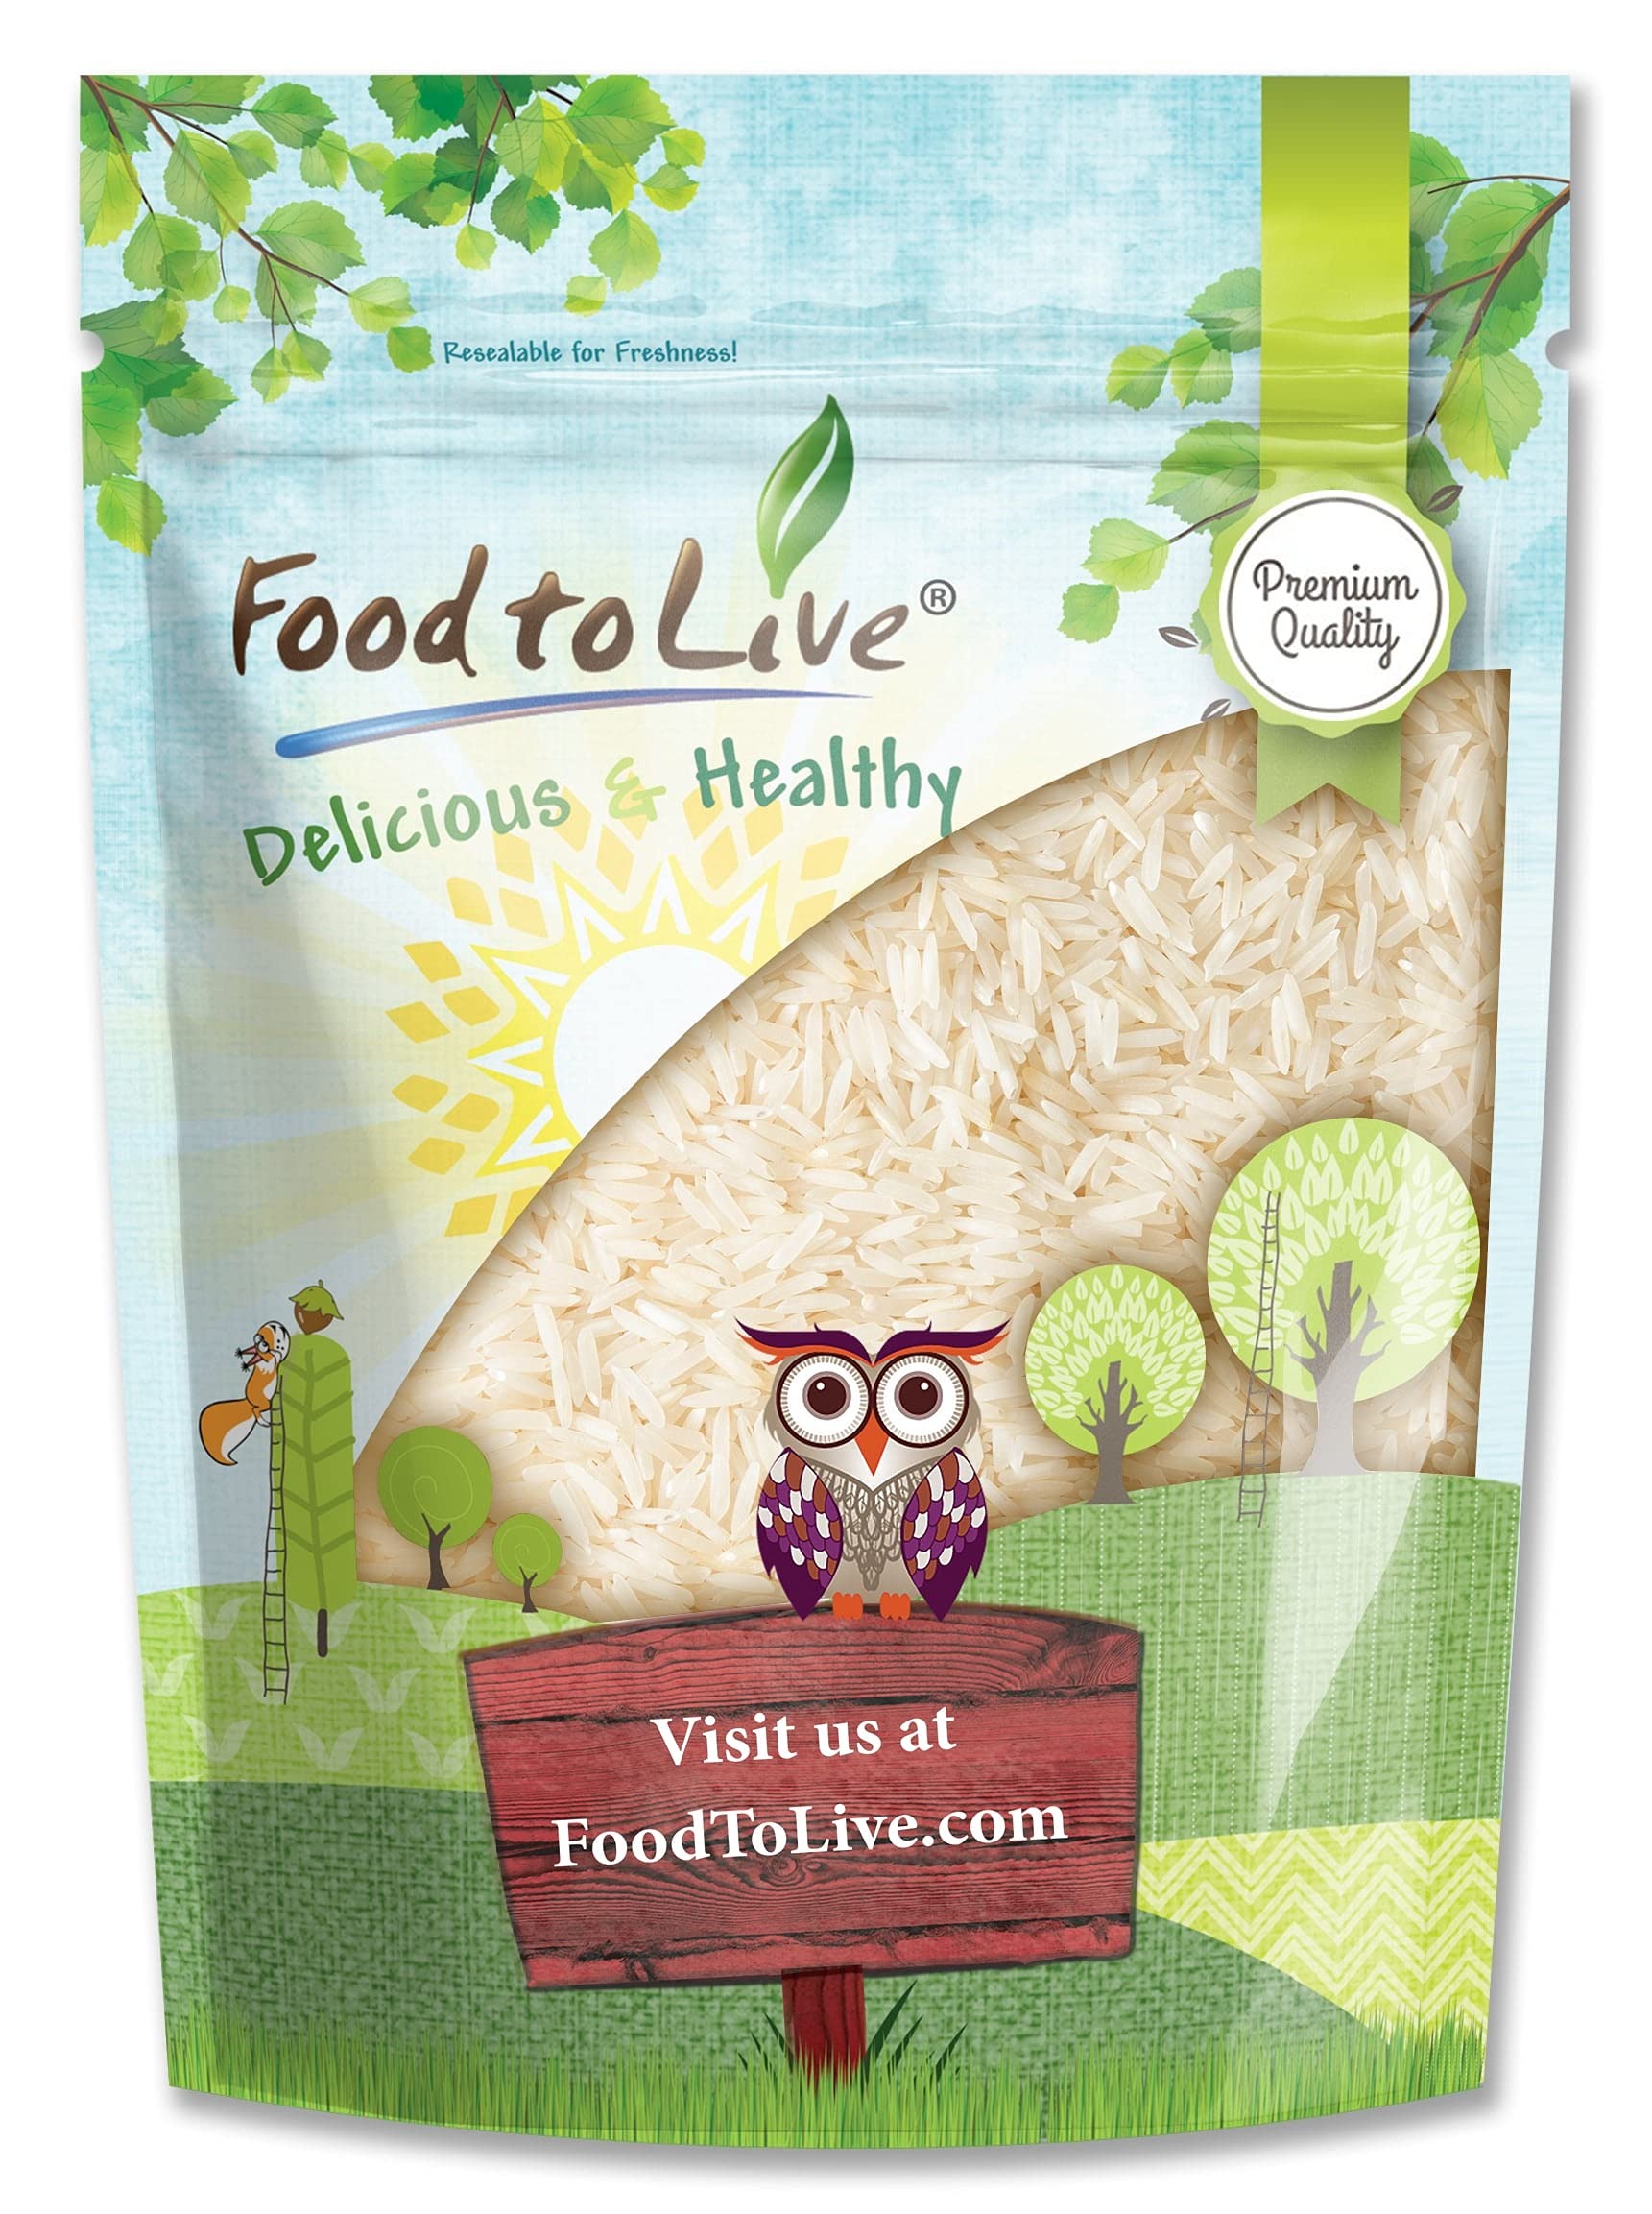
Item Name: Food to Live - Jasmine White Rice, 3 Pounds - Long-Grain, Raw, Vegan, and Kosher, Bulk. Fluffy Texture. Good Source of Protein and Folate
Bullet Point 1: ✔️PREMIUM QUALITY & KOSHER: Long-grain White Jasmine Rice by Food to Live is a premium quality product. It is Kosher, Raw, and suitable for vegans.
Bullet Point 2: ✔️HIGHLY NUTRITIOUS: Jasmine White Rice contains B Vitamins, Calcium, Iron, Copper, Magnesium, Manganese, Iodine, Potassium, and Zinc. Moreover, it is low in Cholesterol, Sodium, and Saturated Fat.
Bullet Point 3: ✔️SUPER VERSATILE: Food to Live Jasmine Rice is a delicious side for roasted meat, fish, seafood, stews, and veggies.
Bullet Point 4: ✔️SUBSTITUTE FOR WHITE RICE: Jasmine White Rice is more nutritious and tasty in contrary to plain white rice.
Bullet Point 5: ✔️EASY TO PREPARE: Preparation of Jasmine Rice is effortless. Cook it on a stovetop or an instant pot in under 40 minutes.
Value: 48.0
Unit: Ounce

Price: 23.99